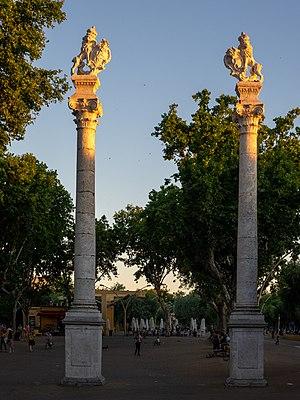
Cayetano Alberto da Costa, plus connu sous le nom de Cayetano de Acosta, né au Portugal en 1709 et mort à Séville en 1780, est un retablier et sculpteur portugais de la seconde moitié du XVIIIᵉ siècle. On lui doit notamment de nombreux ornements architecturaux et plusieurs retables d'édifices religieux de Séville.